Hanford Site

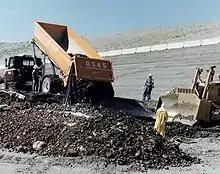
Grand opening of the Environmental Restoration Disposal Facility (ERDF)

The plutonium separation process resulted in the release of radioactive isotopes into the air, which were carried by the wind throughout southeastern Washington and into parts of Idaho, Montana, Oregon, and British Columbia. Downwinders were exposed to radionuclides, particularly iodine-131, with the heaviest releases from 1945 to 1951. These radionuclides entered the food chain via dairy cows grazing on contaminated fields; hazardous fallout was ingested by communities who consumed radioactive food and milk. Most of these airborne releases were a part of Hanford's routine operations, while a few of the larger releases occurred in isolated incidents. In 1949 an intentional release known as the "Green Run" released of iodine131 over two days. A U.S. government report released in 1992 estimated that of iodine131 had been released into the river and air from the Hanford Site between 1944 and 1947.